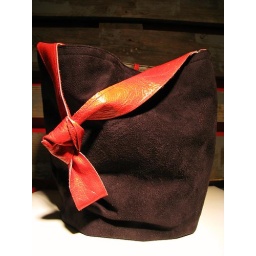
Black and red fire bucket bag in suede